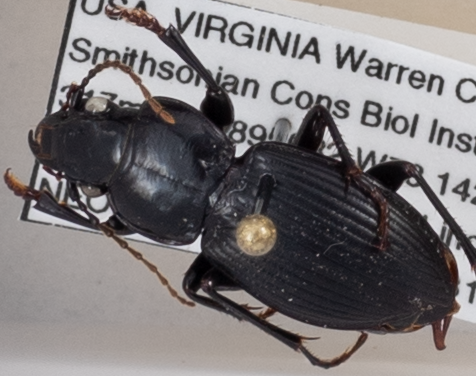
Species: Cyclotrachelus sigillatus
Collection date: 2021-08-12
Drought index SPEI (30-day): -0.436
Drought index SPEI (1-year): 0.142
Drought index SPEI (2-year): -0.226